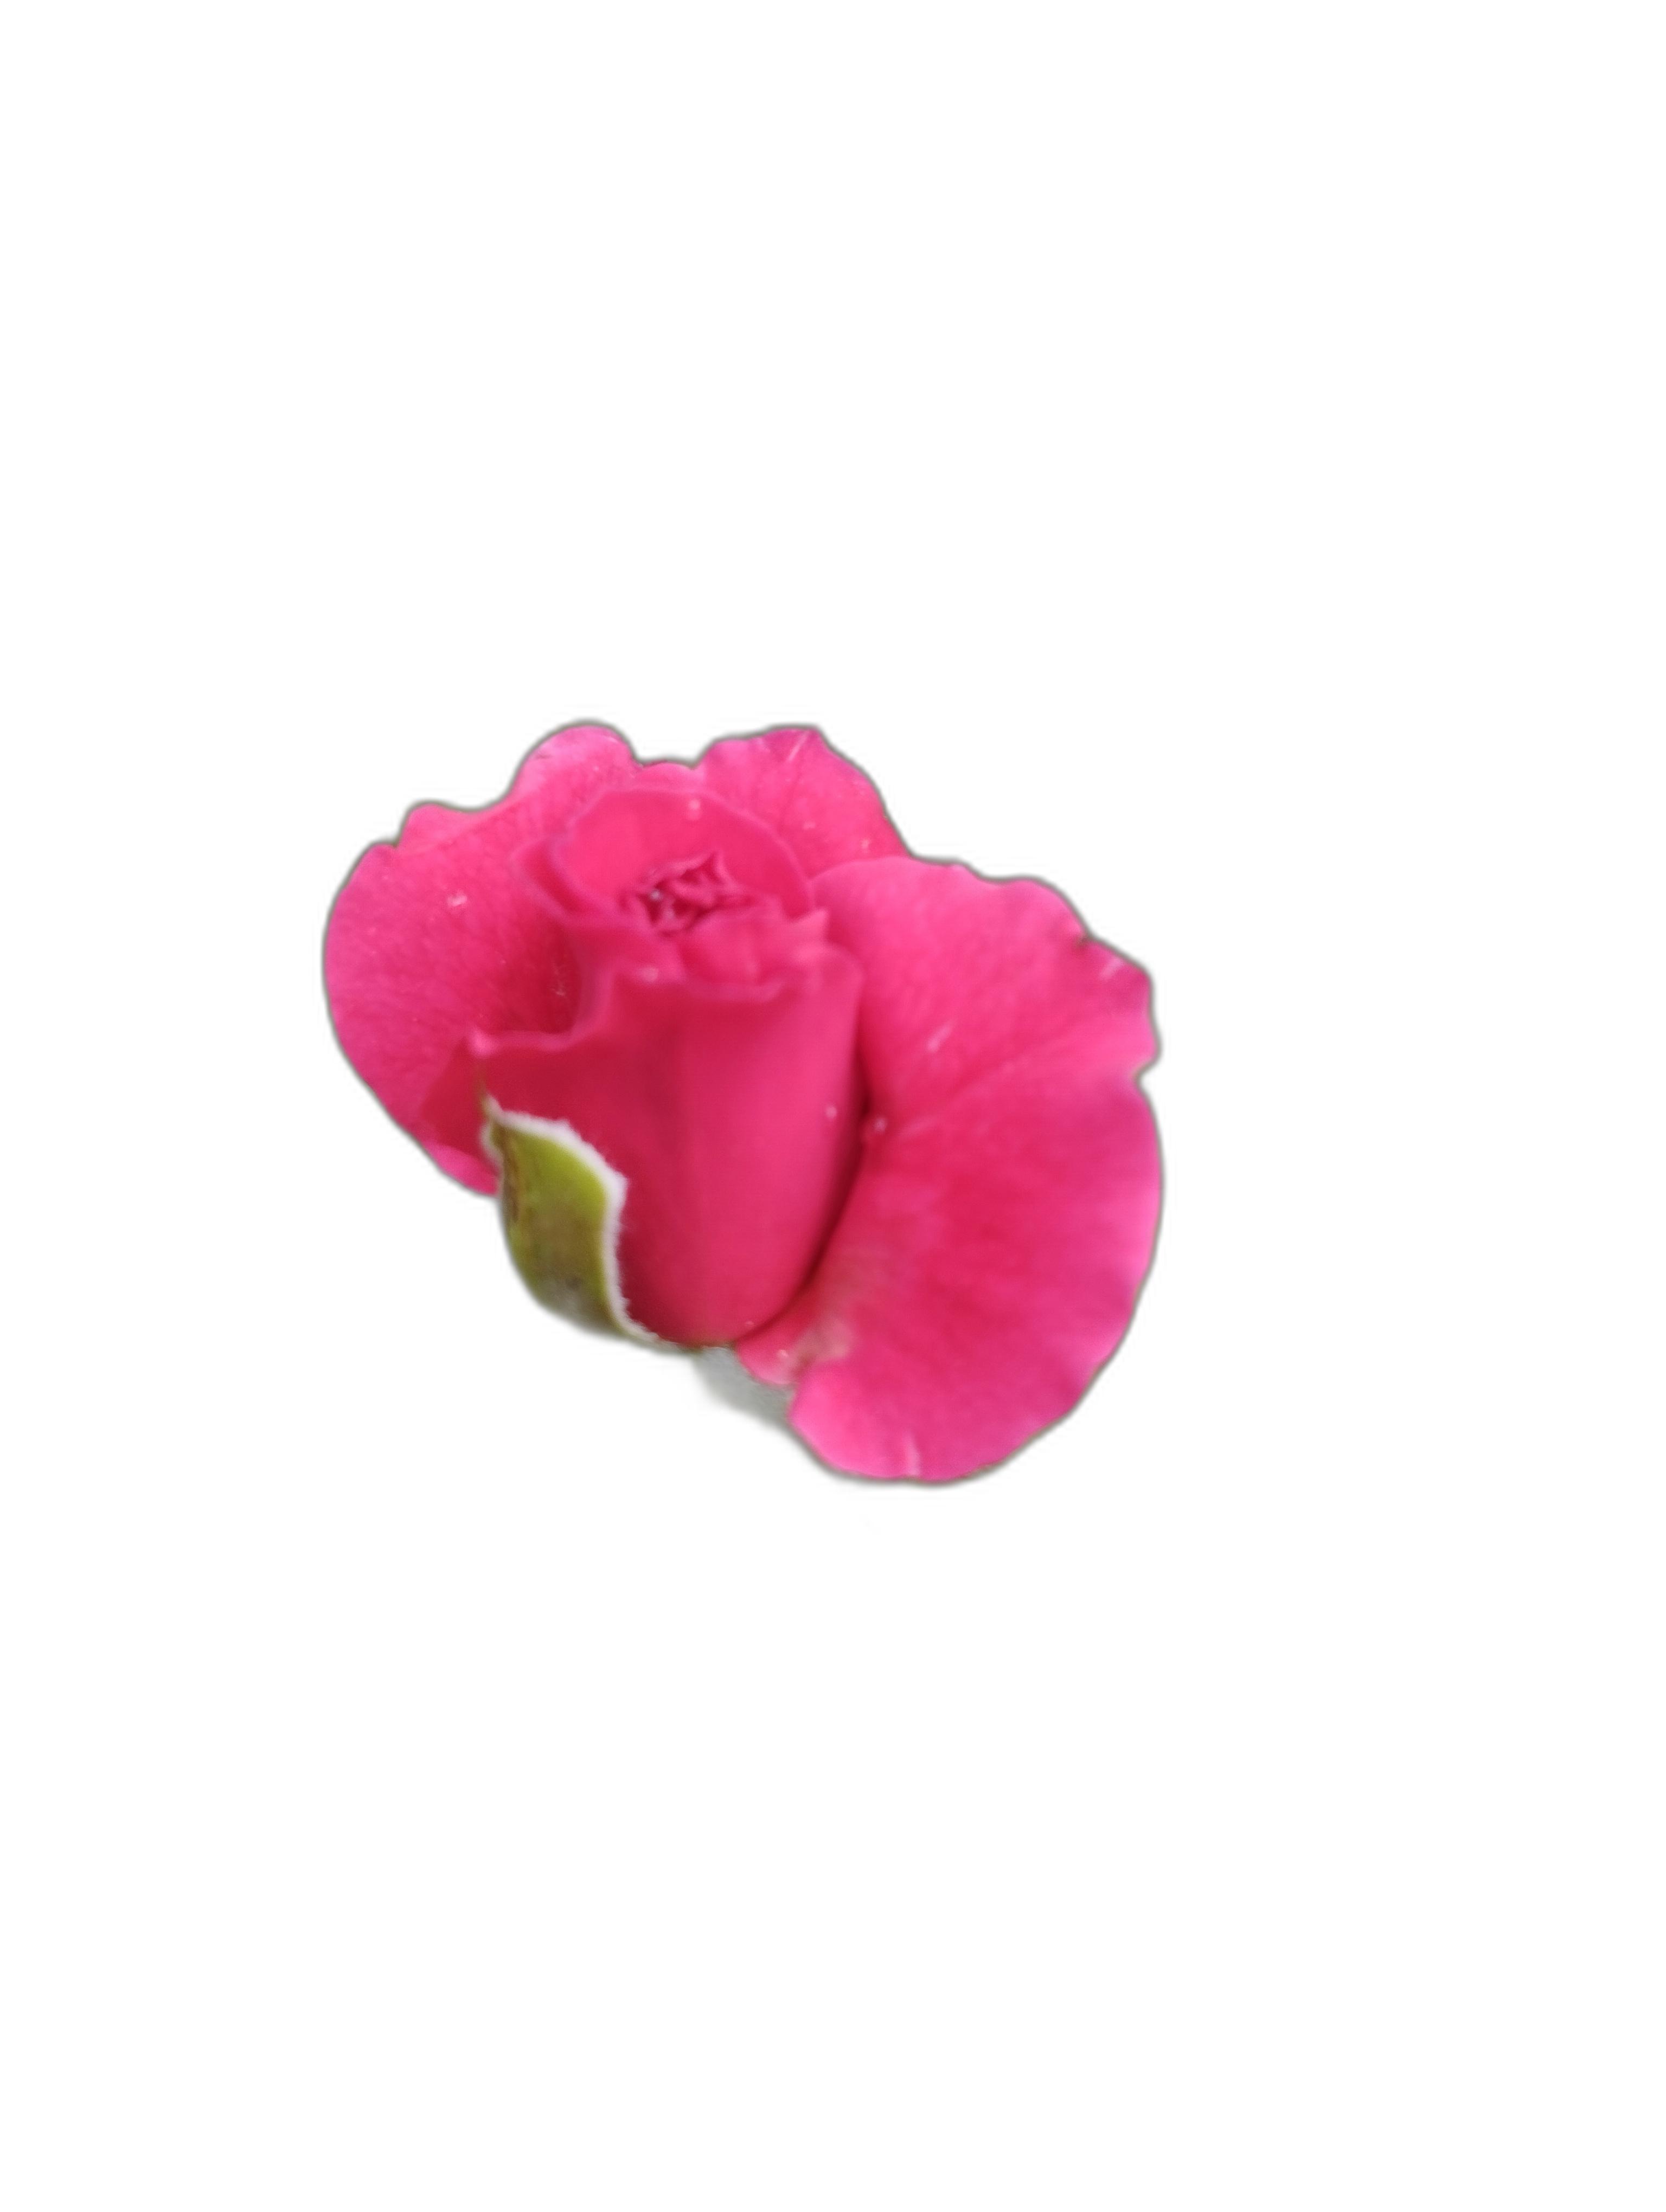
Label: Rose